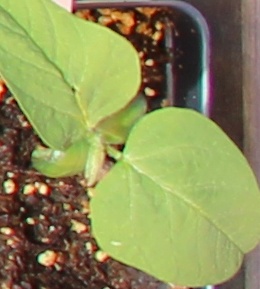
Label: Soybean